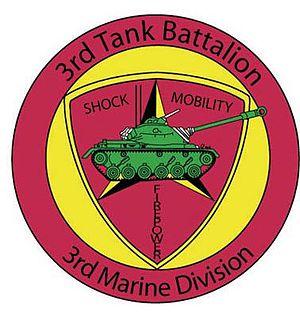
Cet article est une liste des bataillons du Corps des Marines des États-Unis, triés en fonction des missions qu'ils exécutent.